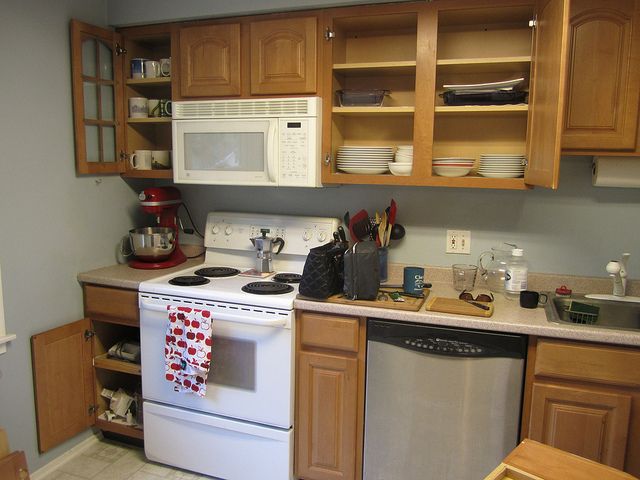
user: Given an image and a question. Answer the question in a short answer. Question: This kitchen is remodeled using what style? Short Answer:
assistant: contemporary